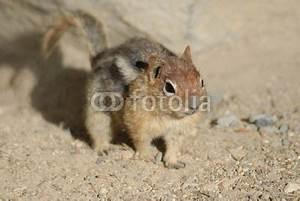
squirrel